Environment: real
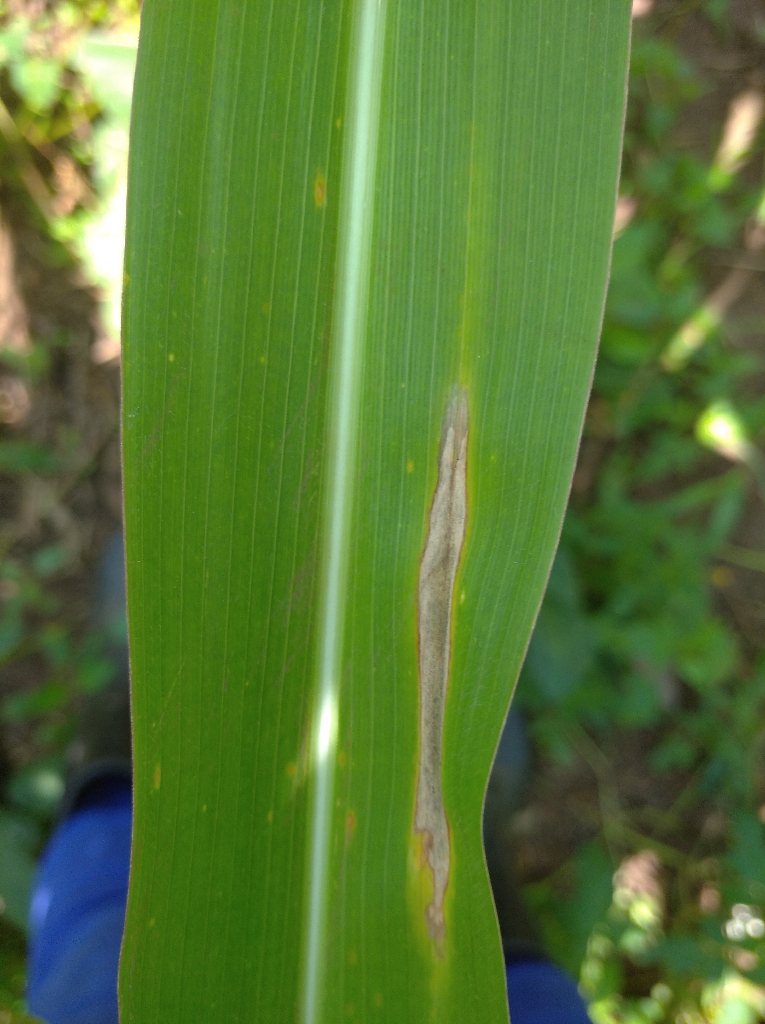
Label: northern_corn_leaf_blight